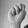
ASL letter: N